Adaptive immune system

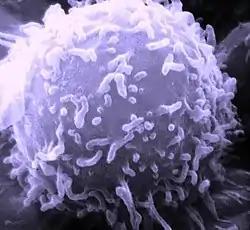
A scanning electron microscope image of a single human lymphocyte

The adaptive immune system (AIS), also known as the acquired immune system or specific immune system, is a subsystem of the immune system that is composed of specialized cells, organs, and processes that eliminate pathogens specifically. The acquired immune system is one of the two main immunity strategies found in vertebrates (the other being the innate immune system).